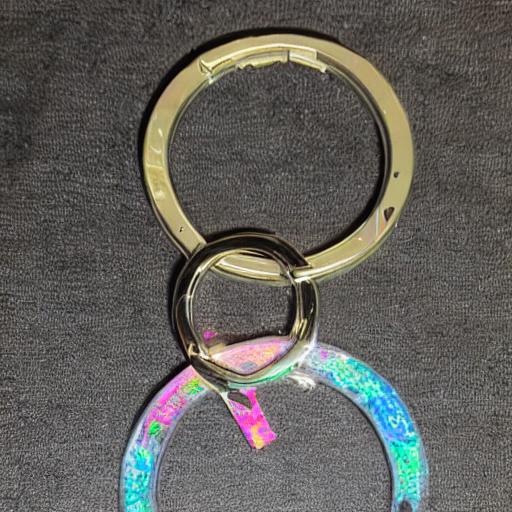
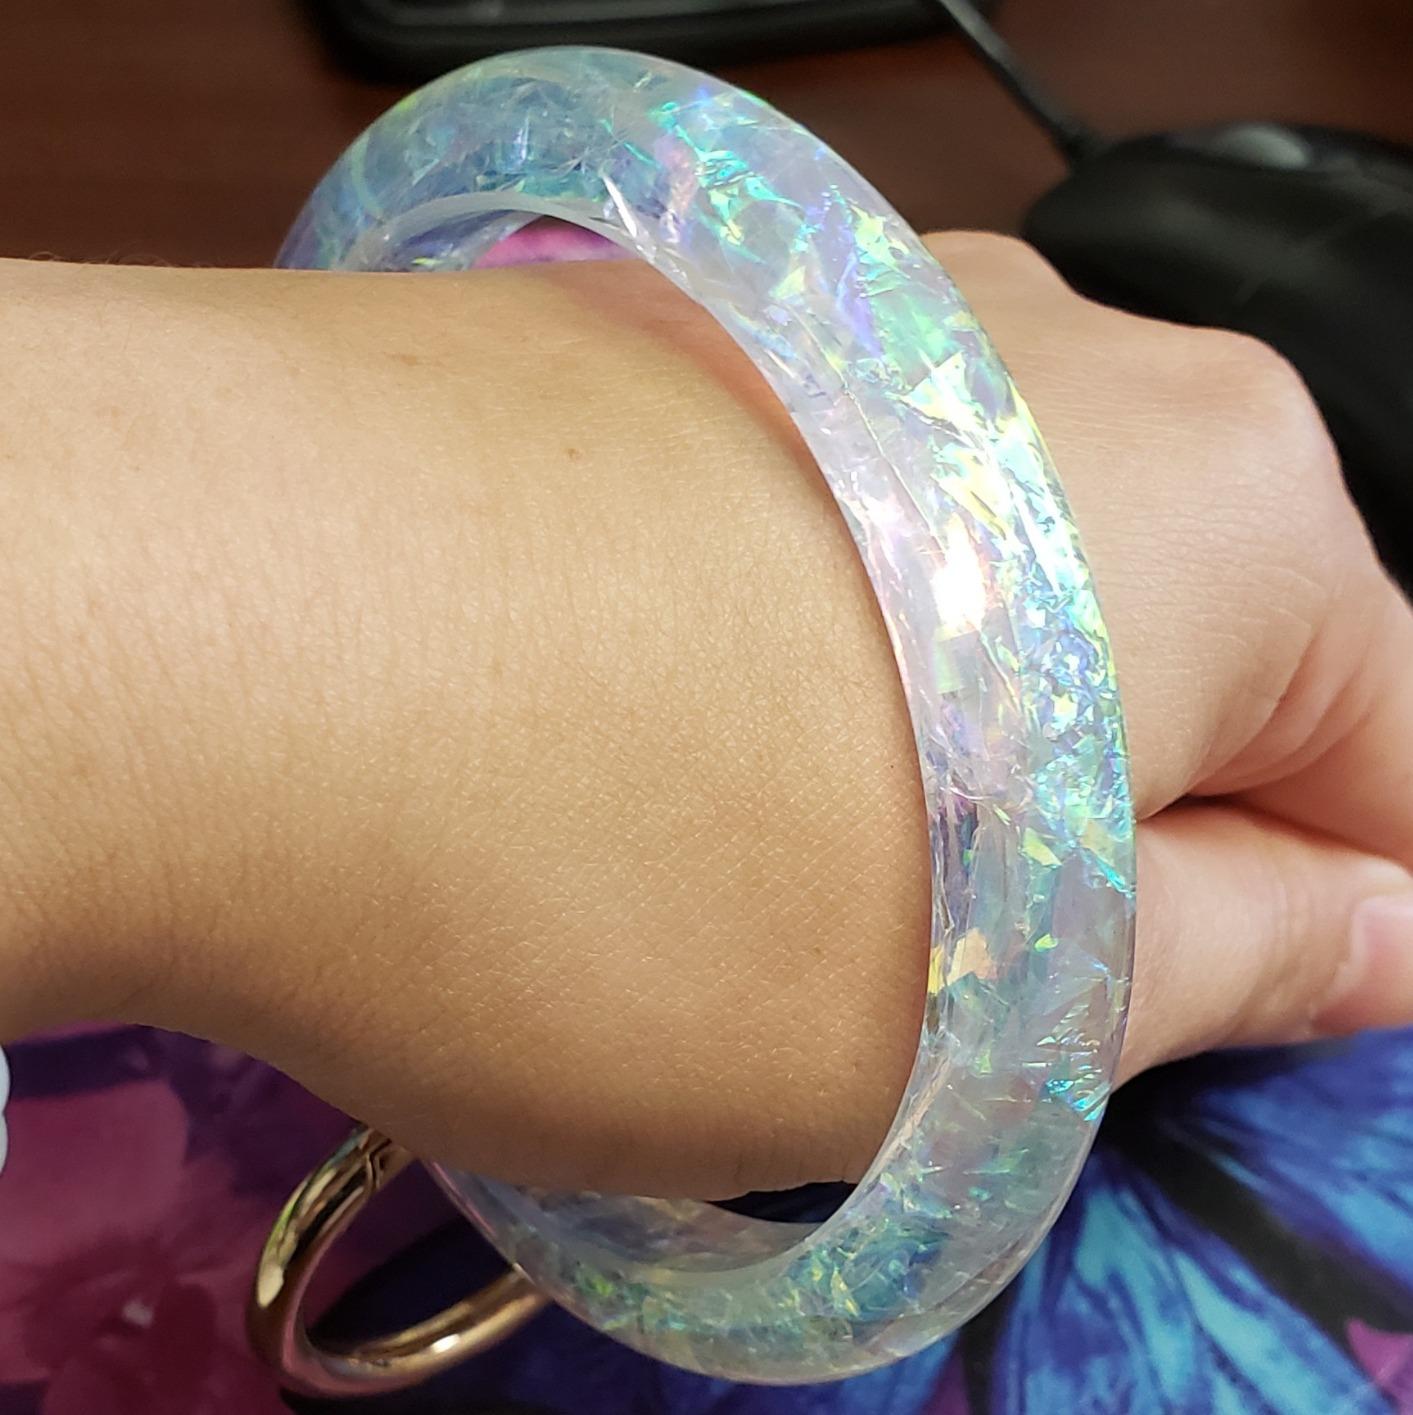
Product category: accessories_keychain
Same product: no